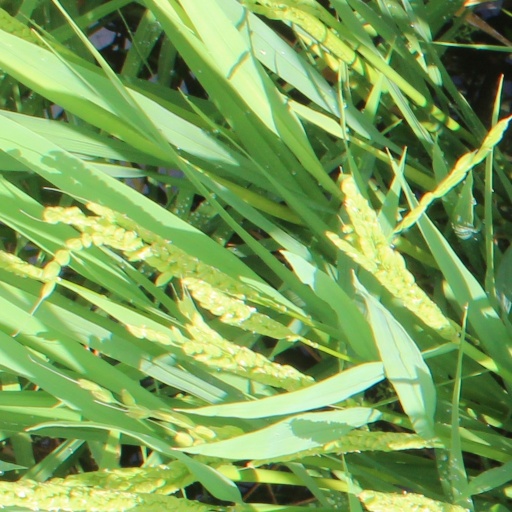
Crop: rice